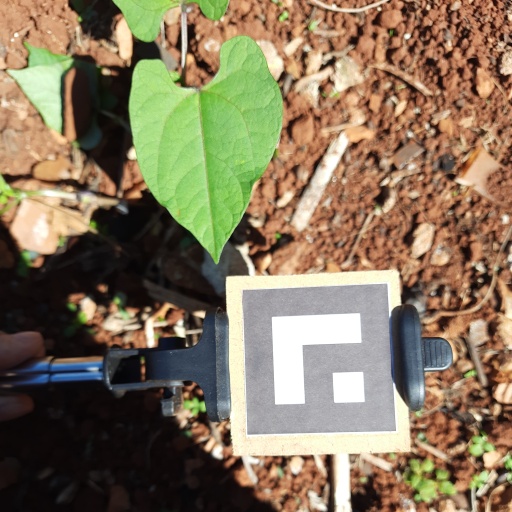
Observations: flat surface, no eating holes, under sunlight, under shade